Tragana

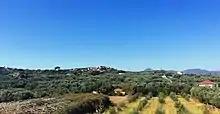

Tragana is a town in the municipality of Trifylia, Messenia in Greece. An early Bronze age cremation was found there.